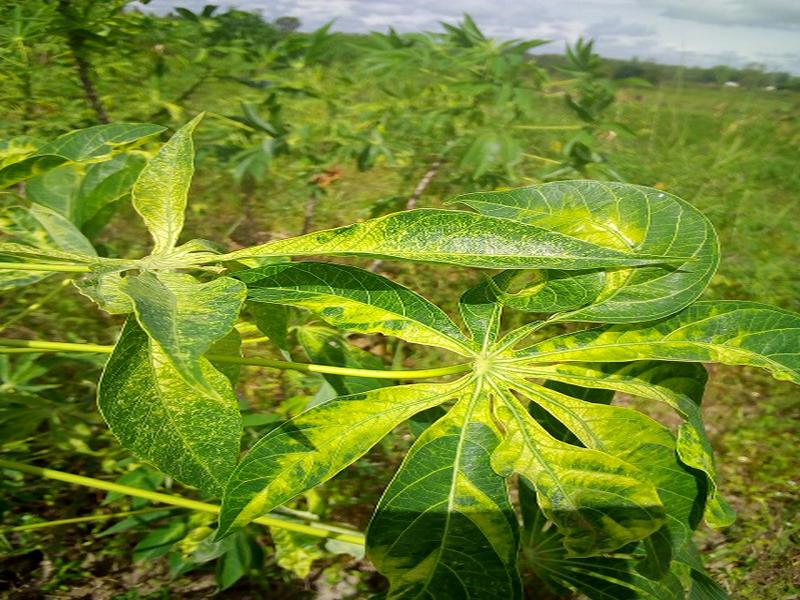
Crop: cassava
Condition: mosaic_disease